Simon Sobeloff

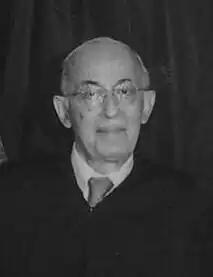
Sobeloff in 1973

Simon Ernest Sobeloff (December 3, 1894 – July 11, 1973) was an American attorney and jurist, who served as Solicitor General of the United States, as Chief Judge of the Court of Appeals of Maryland, and as a United States circuit judge of the United States Court of Appeals for the Fourth Circuit.